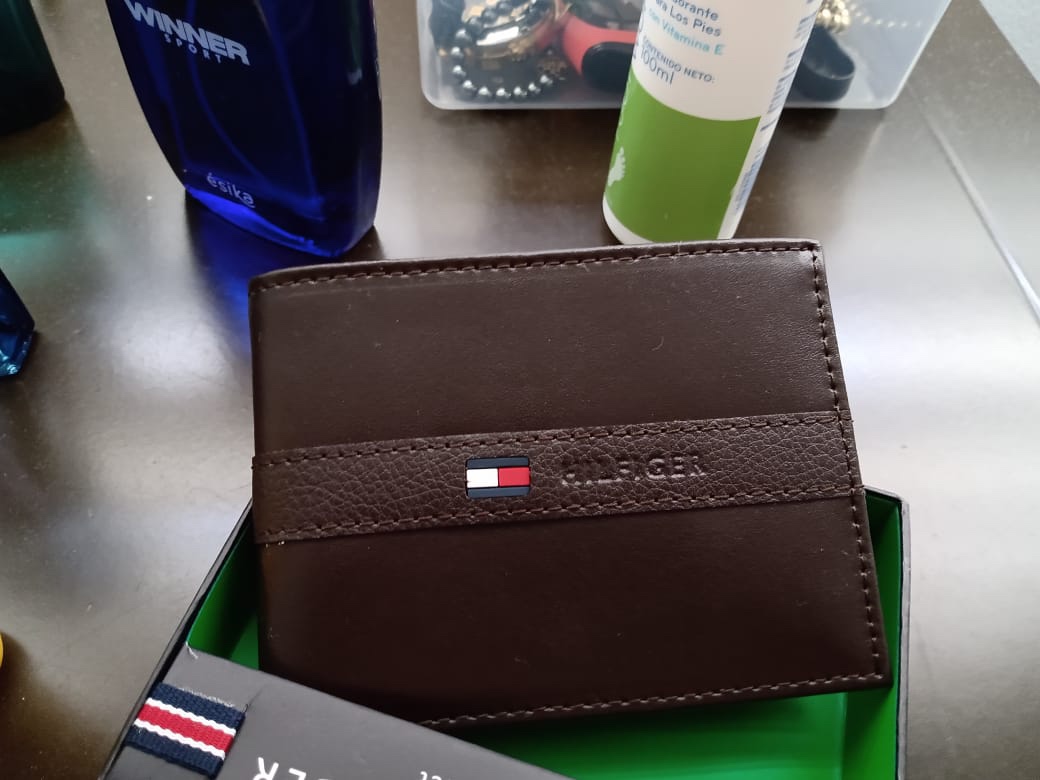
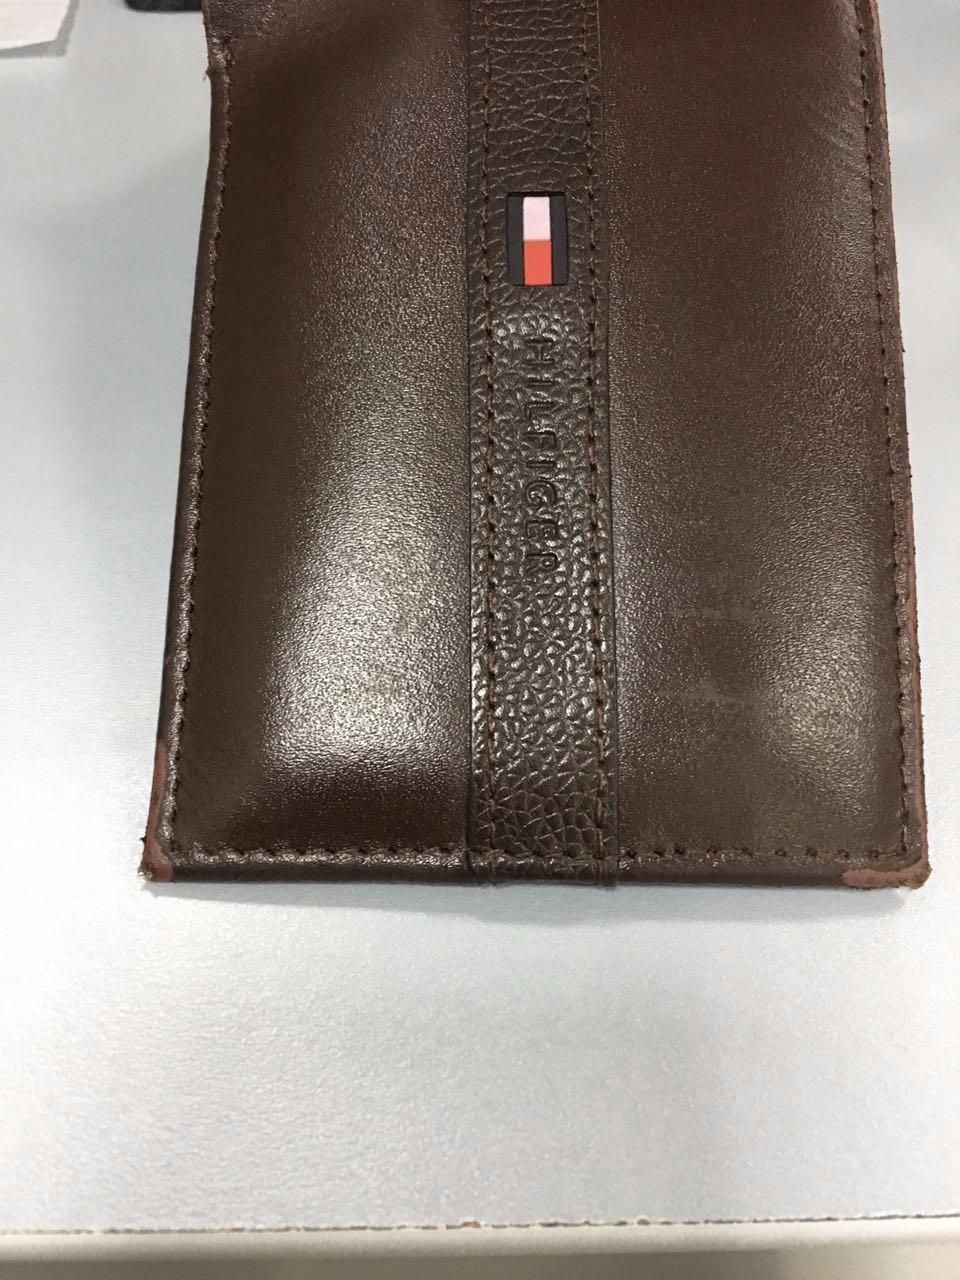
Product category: accessories_wallet
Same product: yes